Seductive details

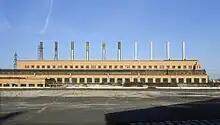
Example of a seductive detail. This image of a fossil fuel power plant is tangentially related to carbon sequestration.

Most studies are conducted through experiments that compare the learning results between two scenarios: an explanation with seductive details and an explanation with no seductive details. The explanation format can vary in form from text-based, video, web-based or presentation style. The seductive details in these experiments includes extraneous details, irrelevant images, irrelevant video and decorative animations. Learning outcomes of participants are determined through a variety of tests that include both recall abilities and problem-solving abilities. This is known as transfer performance.